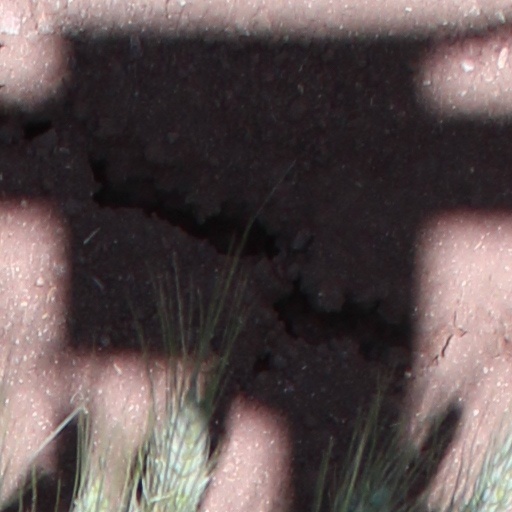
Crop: wheat